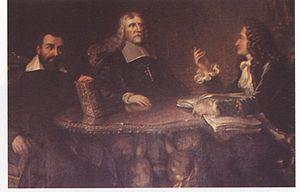
Le vénérable Barthélémy Holzhauser est un prêtre catholique allemand auteur de prophéties.